Short Cuts

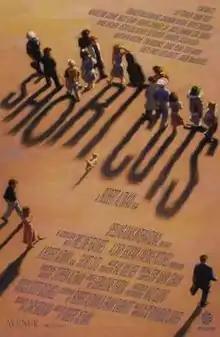
Theatrical release poster

Short Cuts is a 1993 American comedy-drama film, directed by Robert Altman. Filmed from a screenplay by Altman and Frank Barhydt, it is inspired by nine short stories and a poem by Raymond Carver. The film is set in Los Angeles, in contrast to the original Pacific Northwest backdrop of Carver's stories. "Short Cuts" traces the actions of 22 principal characters, both in parallel and at occasional loose points of connection.